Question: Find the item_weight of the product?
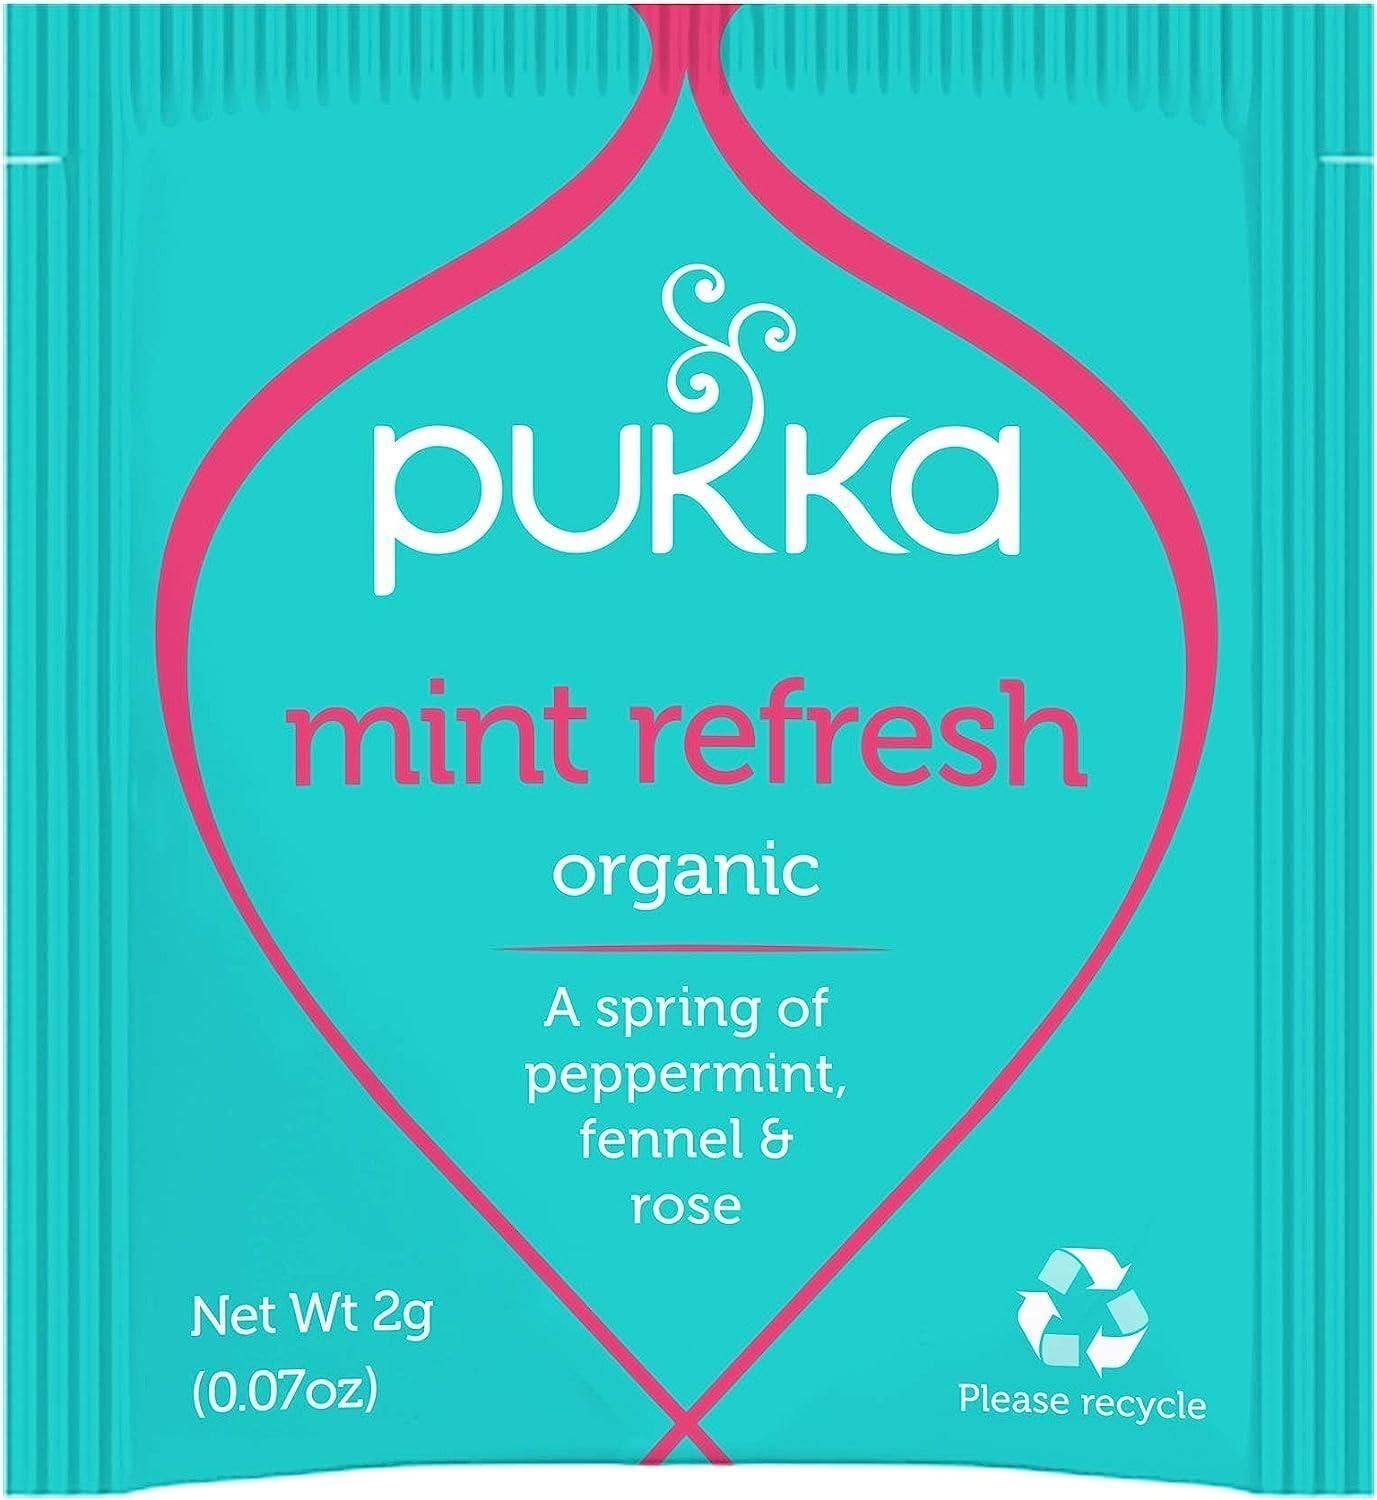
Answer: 2.0 gram